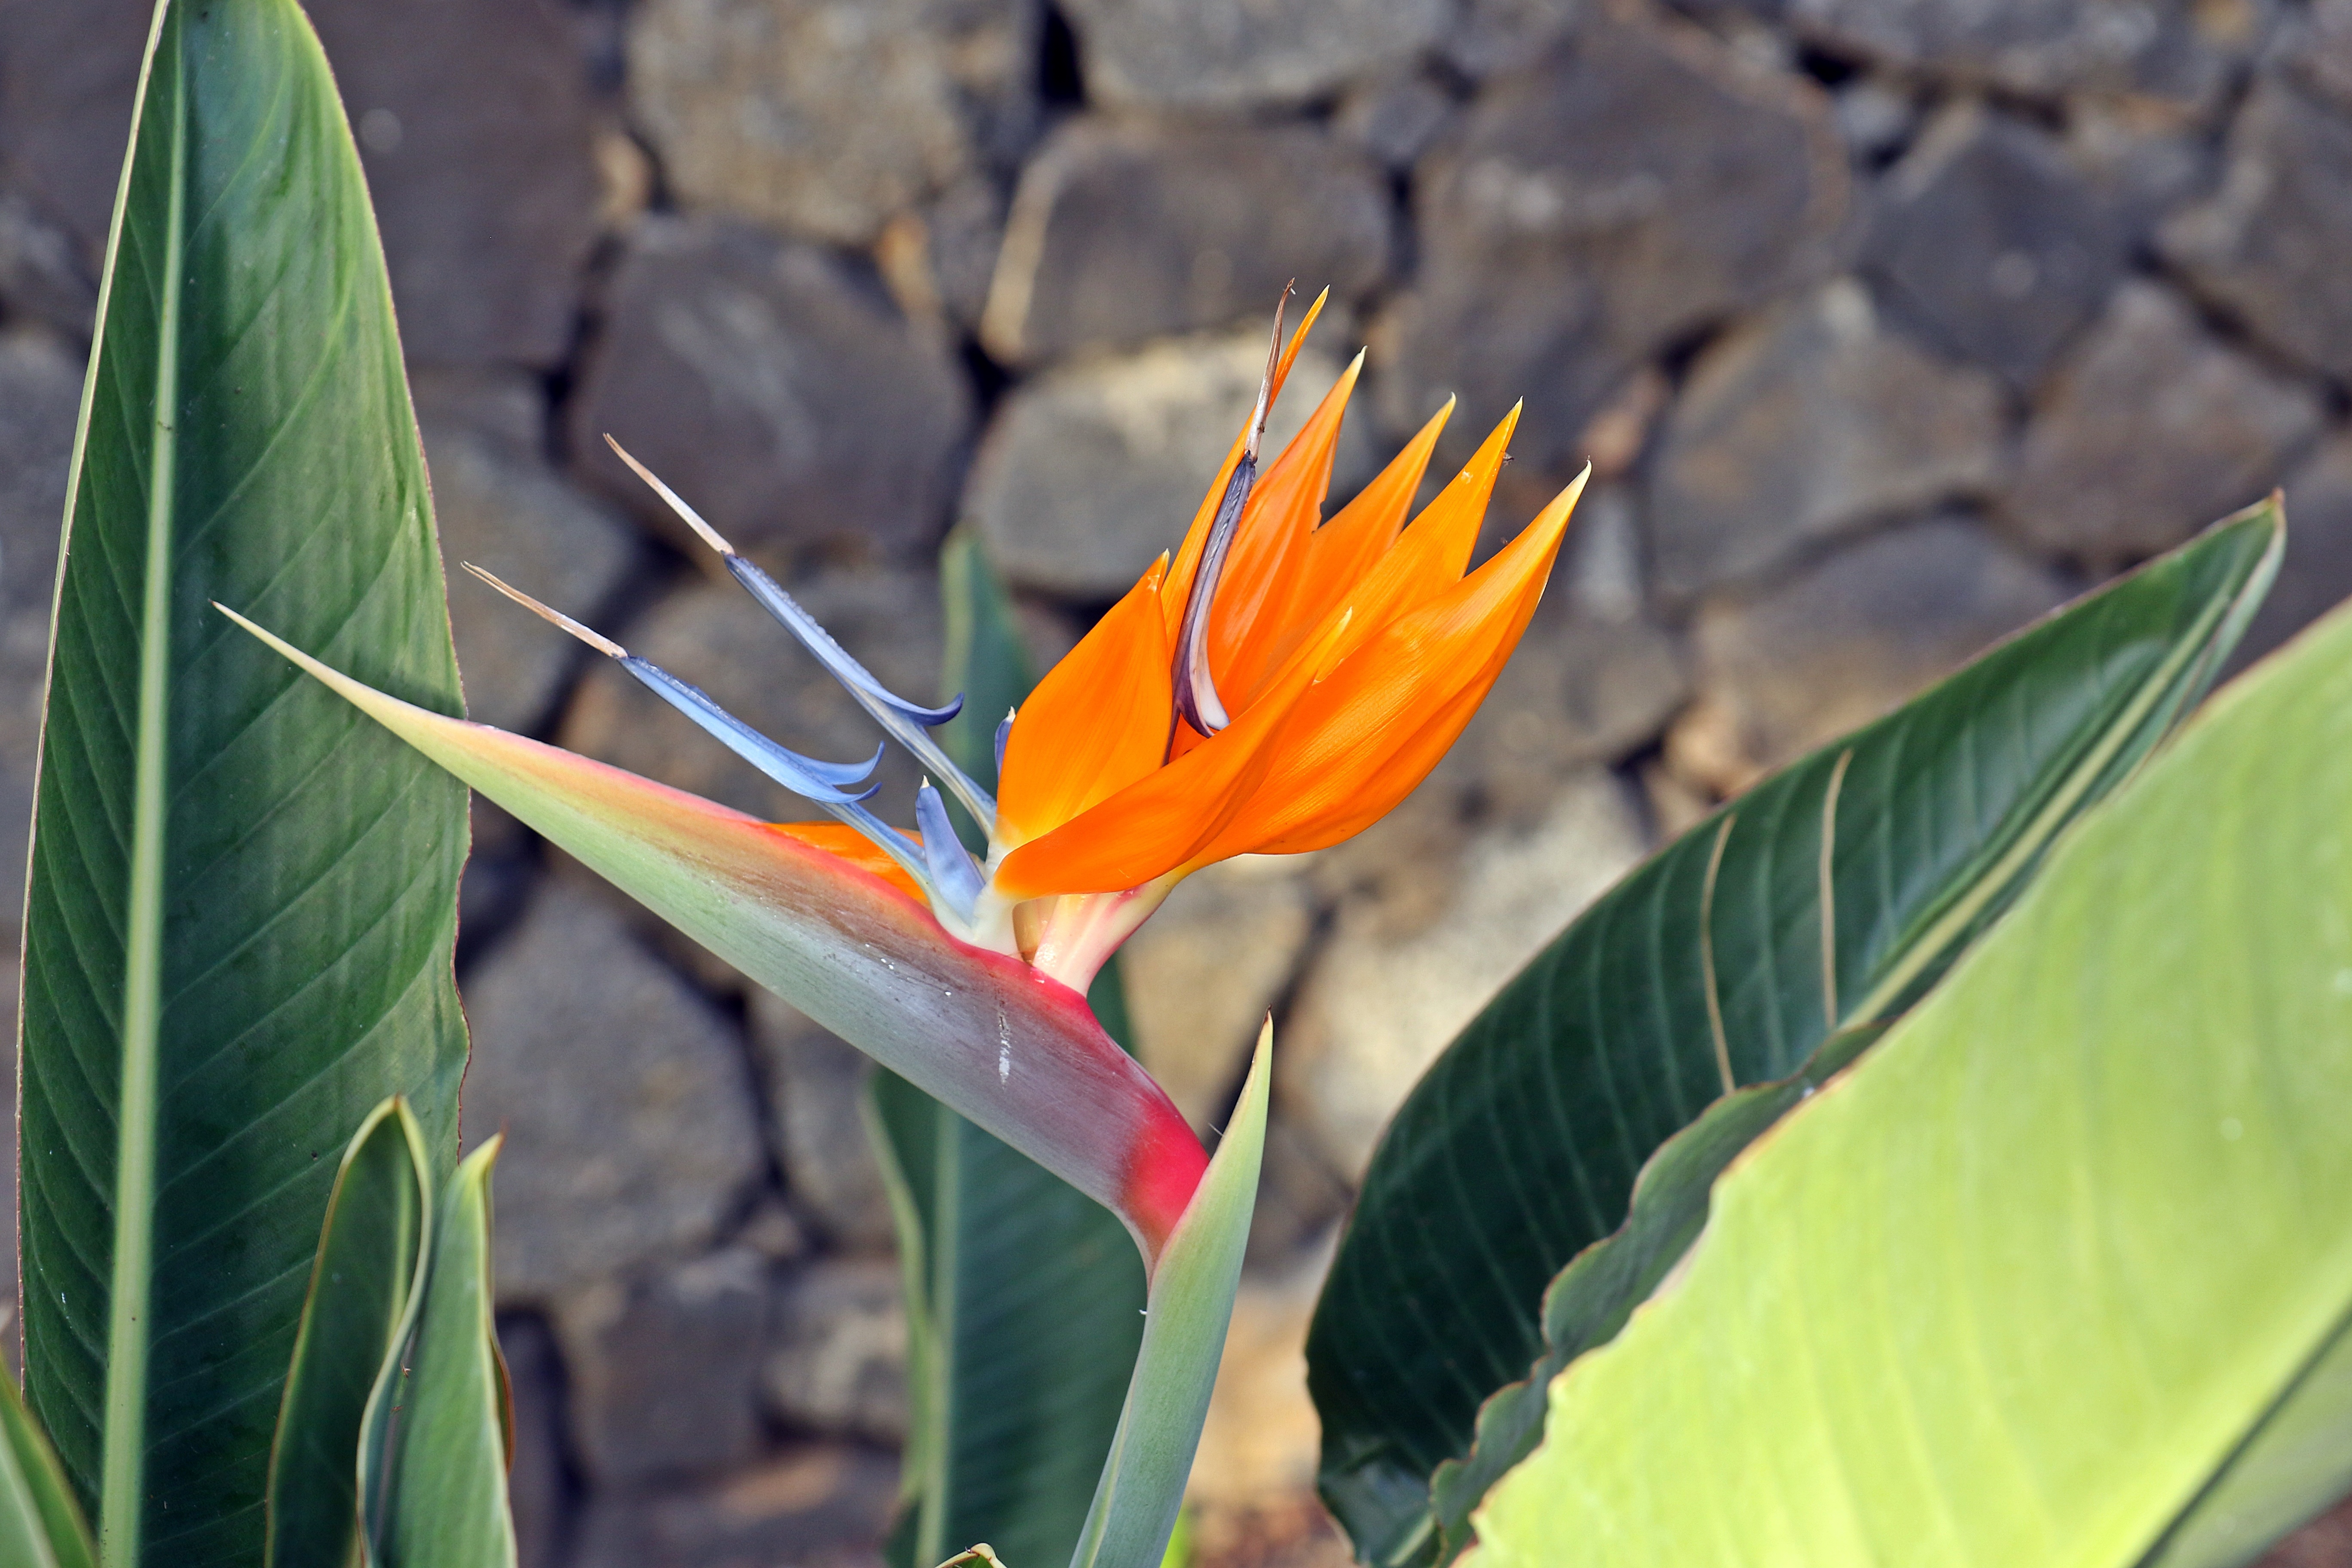
nature, plant, leaf, flower, wall, orange, green, botany, stone wall, yellow, flora, wildflower, spain, tenerife, exotic, macro photography, flowering plant, characteristic, strelicja, strelitzia orange, canna lily, plant stem, land plant, canna family